Cape May City School District

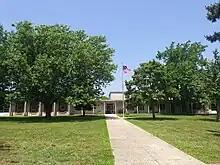
Cape May City Elementary School

Cape May City School District is a community public school district serving students in pre-kindergarten through sixth grade from Cape May, in the U.S. state of New Jersey, at Cape May City Elementary School.